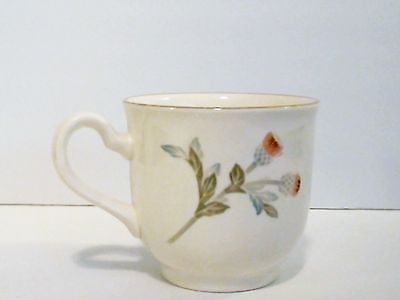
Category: mug